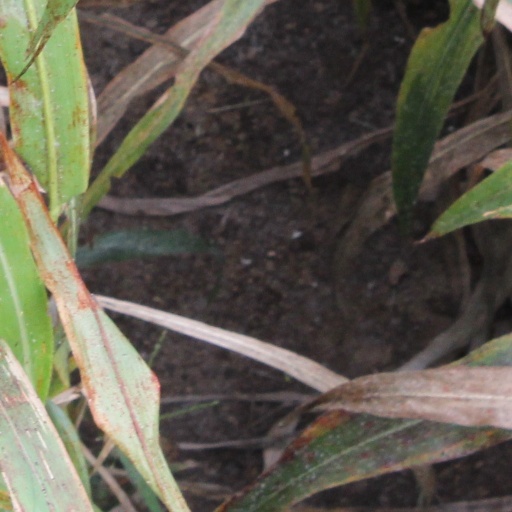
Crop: sorghum